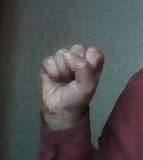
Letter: saad